Ludmila Prokopová

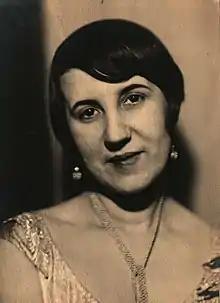
Lyudmila Prokopová portrait photograph

Ludmila Prokopová (16 February 1888 – 6 April 1959) was a Czech-Bulgarian pianist and a music pedagogue.